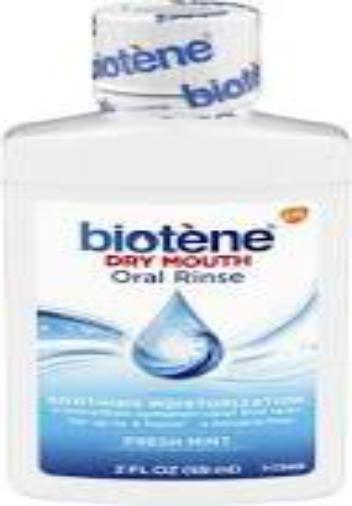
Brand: biotene
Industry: Medical